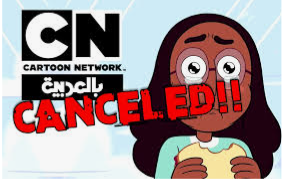
Portrait style: Cartoon Portrait